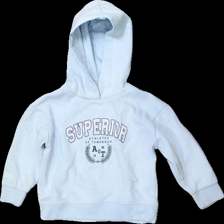
View: front
Type: Hoodie
Category: Children
Brand: Lager 157
Colors: White, Black, Blue
Material: 56% cotton 44% polyester
Pattern: Other
Cut: Regular
Size: 110
Season: All
Stains: Minor
Damage: fläck
Damage location: bottom right
Damage 2 location: middle right
Damage 3 location: bottom center
Price range: <50
Recommended usage: Export
Description: blå hoodie med text fram, mycket nopprig, liten fläck bak